Kicking Horse River

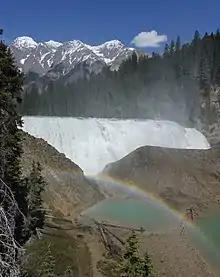
Wapta Falls on Kicking Horse River

The Kicking Horse River begins at the outlet of small Wapta Lake and flows southwest. It receives the Yoho River upstream from Field. The river continues to flow southwest until after it drops over Wapta Falls, when it takes a near hairpin turn and flows northwest into the Columbia River in Golden.